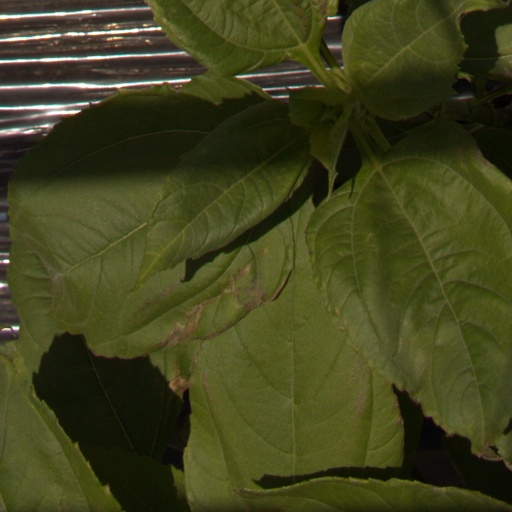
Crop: Jerusalem artichoke